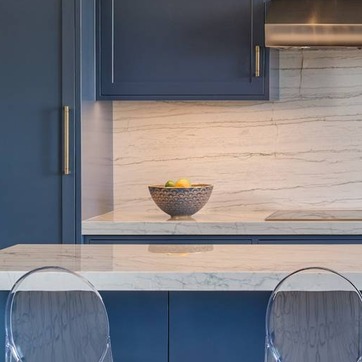
Material: food